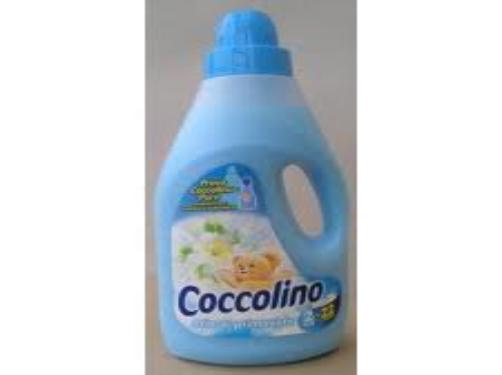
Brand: Coccolino
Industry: Necessities